Robert Laws

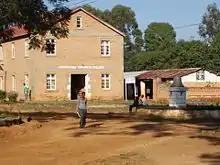
The technical college at Livingstonia in 2006, with typical brick construction

In 1881 the mission moved to Bandawe in Tonga country to escape the bad climate and unhealthy conditions of Cape Maclear, and in 1894 moved once again to Khondowe for health reasons. (Y)Uriah Chirwa became his trusted companion. He was baptised and Laws arranged for three years of education at Lovedale mission in South Africa.